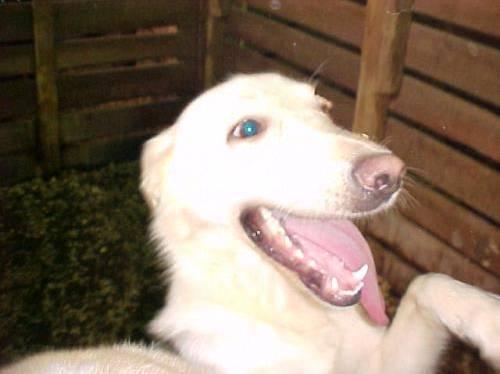
dog